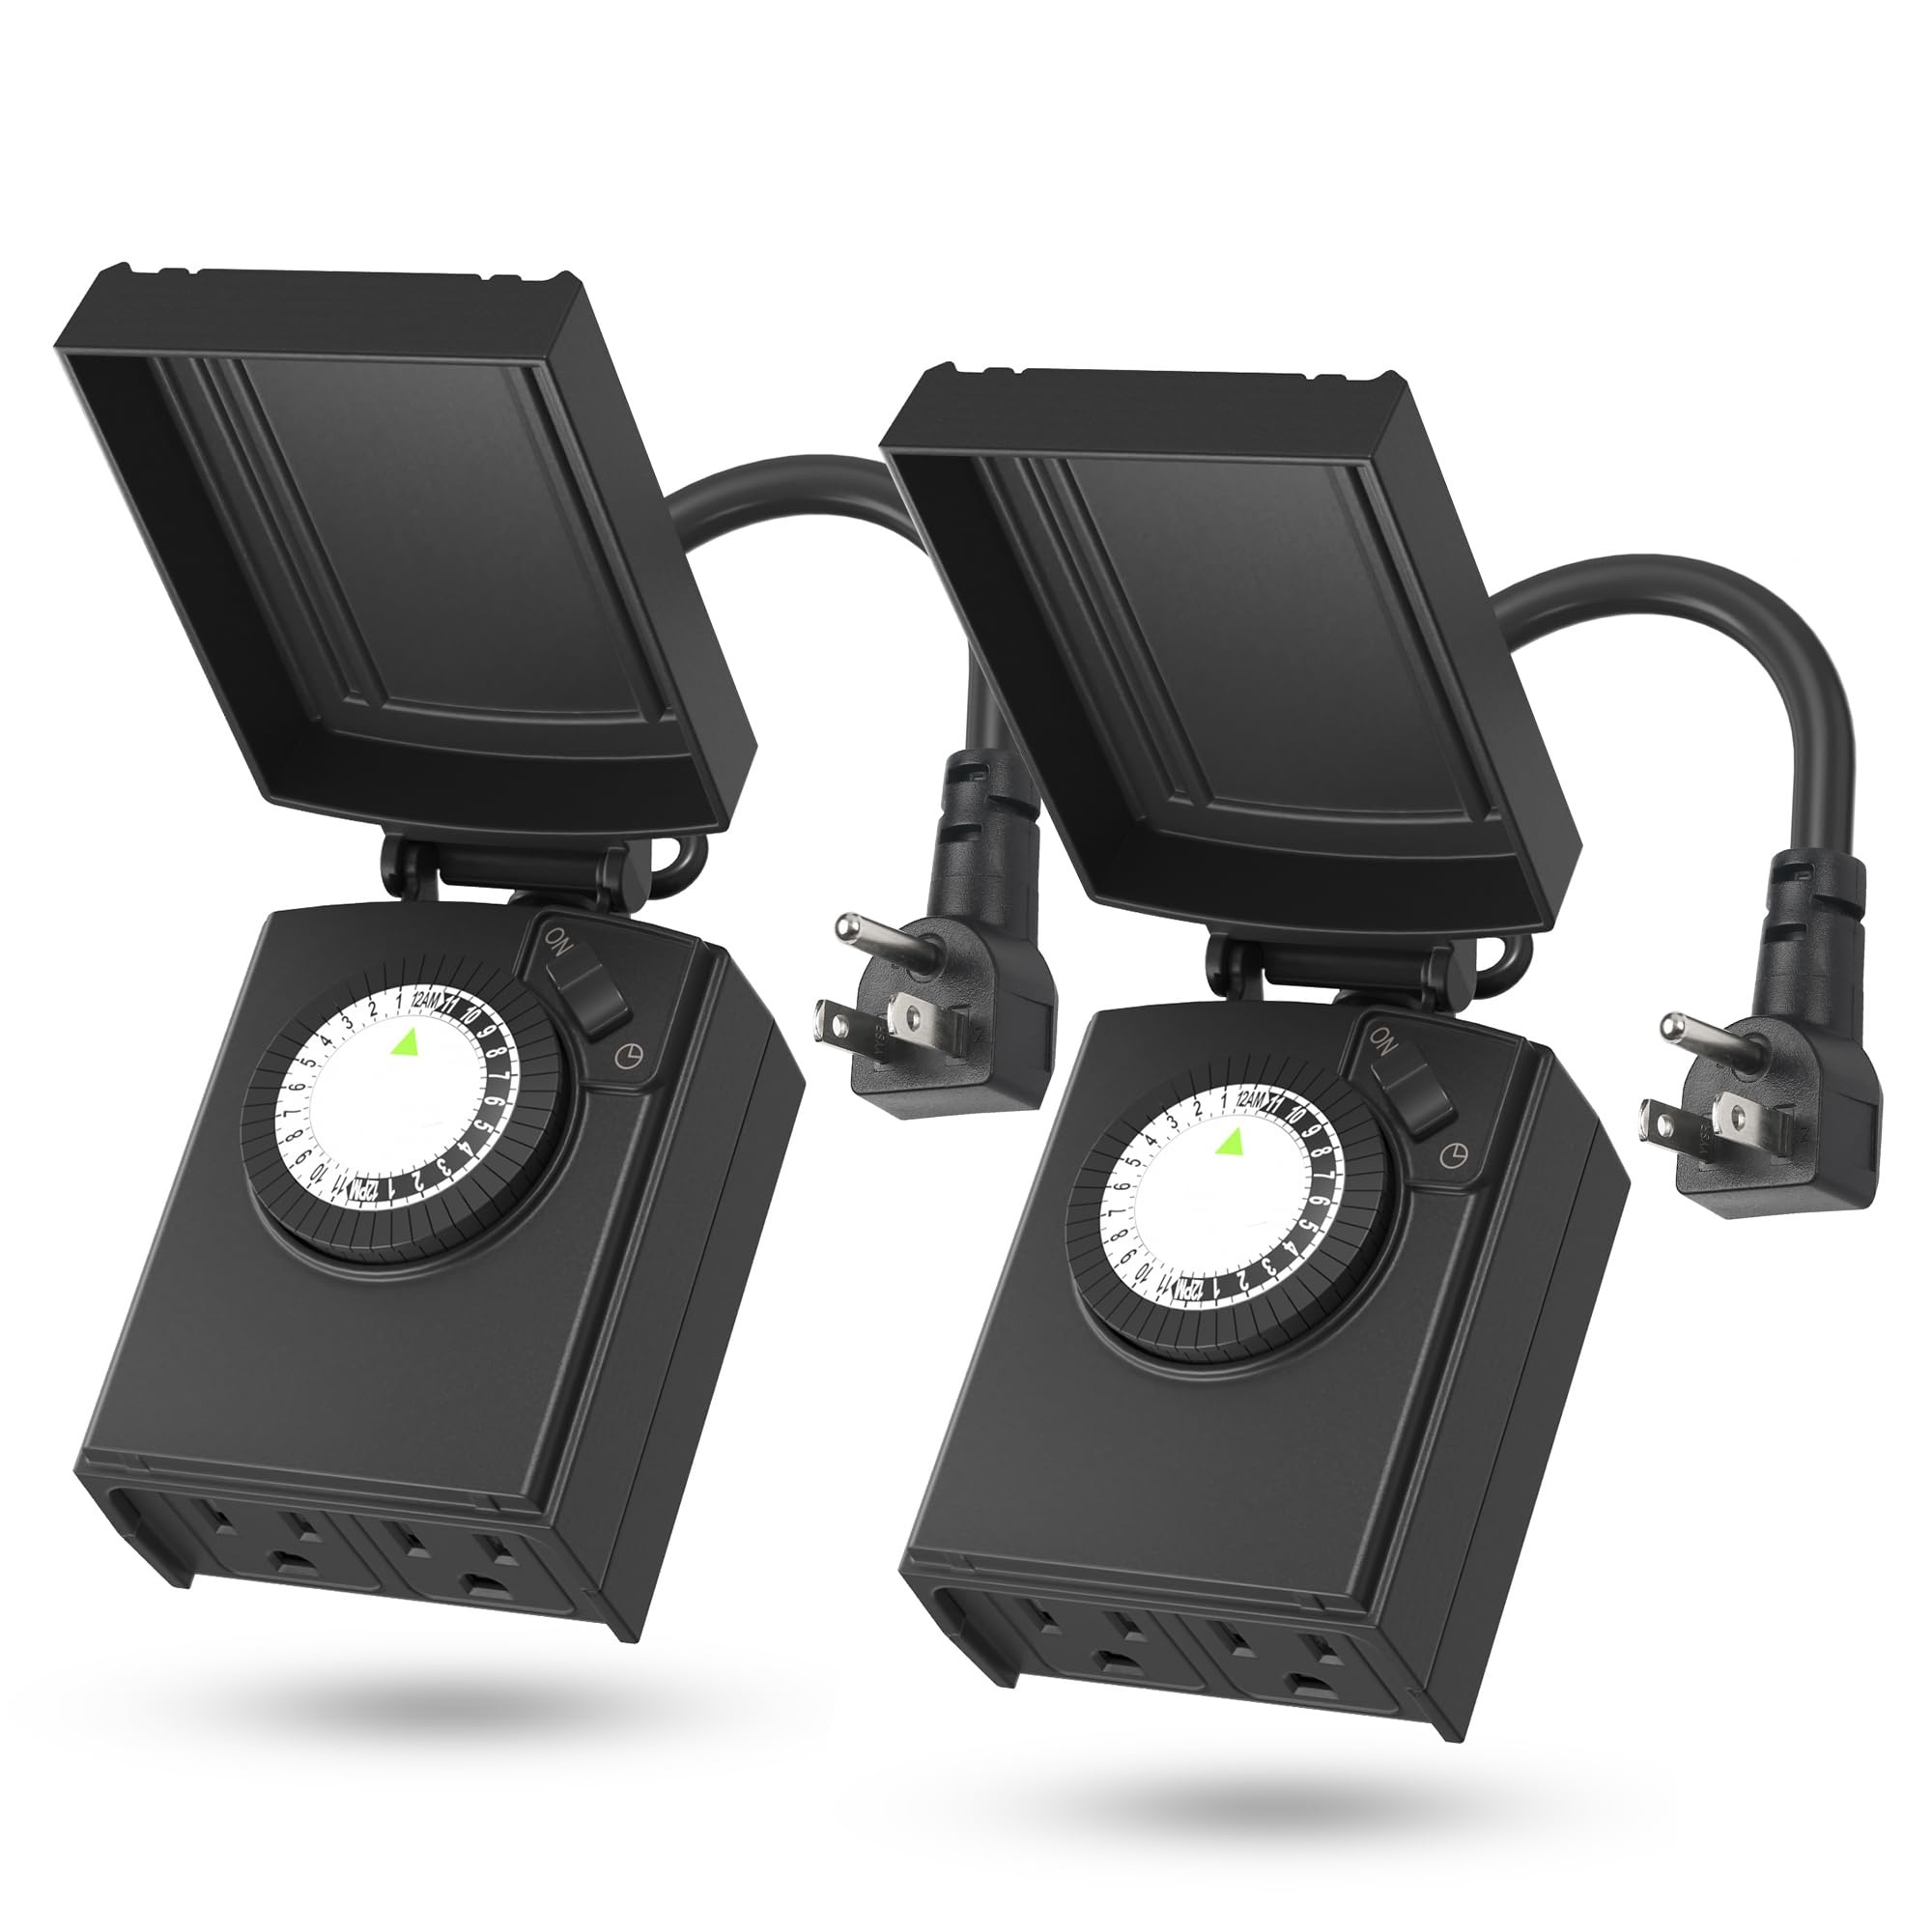
BN-LINK 24 Hour Heavy Duty Mechanical Timer, Outdoor Timer Outlet Waterproof with 30 Minutes Intervals, 2 Grounded Outlets for Christmas Lights Pool Pump,15A 1/2HP, ETL Listed(2 Pack)
Brand: BN-LINK
Brand: BN-LINK Features: 【Outdoor Timer Convenience】: Enjoy 24-hour daily cycles with up to 48 ON/OFF settings, allowing precise 30-minute interval control. Perfect as an outdoor light timer for home and garden, holiday lights, or string lights. 【Dual outlets smart energy saving】:Two 3-prong grounded outlets and a 6-inch cord let the outdoor timer for lights control two devices at once—ideal for Christmas lights, patio lights, and decorations. Automated scheduling helps reduce energy waste and lower electricity costs 【Easy Setup No Complex Programming】This outlet timer outdoor requires no complicated programming—simply adjust the pins to set ON and OFF times. As a timer for lights, it offers automatic control that saves time, effort, and energy. 【All-Weather Outdoor Protection】Outdoor Timer Outlet Waterproof design features upgraded materials and a sealed structure with a protective cover to guard against rain, snow, and dust. Built to withstand harsh weather and freezing temperatures. For best results, mount vertically at least 2 feet above the ground. Safe, reliable, with strong support】 This outlet timer is ETL listed for safety and built to handle 125V, 60Hz, up to 15A, 1875W, or 1/2HP. Please ensure the total connected load does not exceed 15A to avoid damage. It comes with a 1-year warranty and lifetime tech support. Our USA-based customer service team is always ready to help with timely responses. model number: U58-2P Part Number: U58-2P Package Dimensions: 6.0 x 4.7 x 4.6 inches
Category: Home & Garden > Lighting Accessories > Lighting Timers